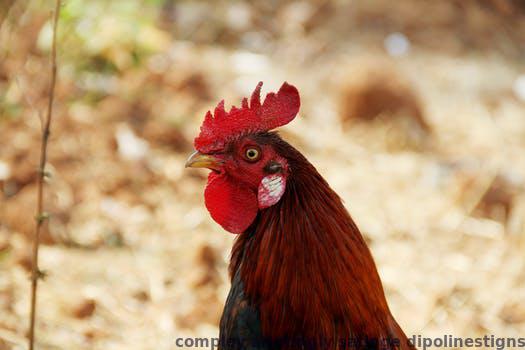
Label: Watermark